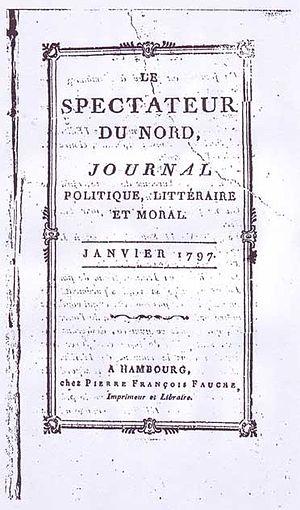
Couverture de l'exemplaire du journal Le Spectateur du Nord dirigé par Amable de Baudus et publié en 1797. More information
Marie Jean Louis Amable Baudus de Villenove, né à Cahors le 6 septembre 1761 et mort à Poitiers le 17 septembre 1822, est un magistrat, journaliste et diplomate français.